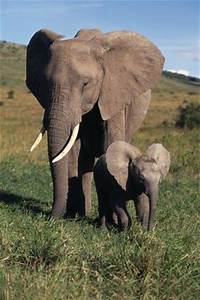
Label: elefante